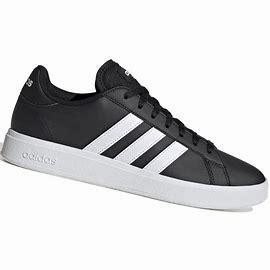
Brand: Adidas
Model: Grand Court Base